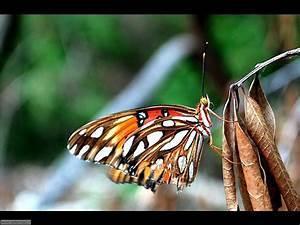
butterfly